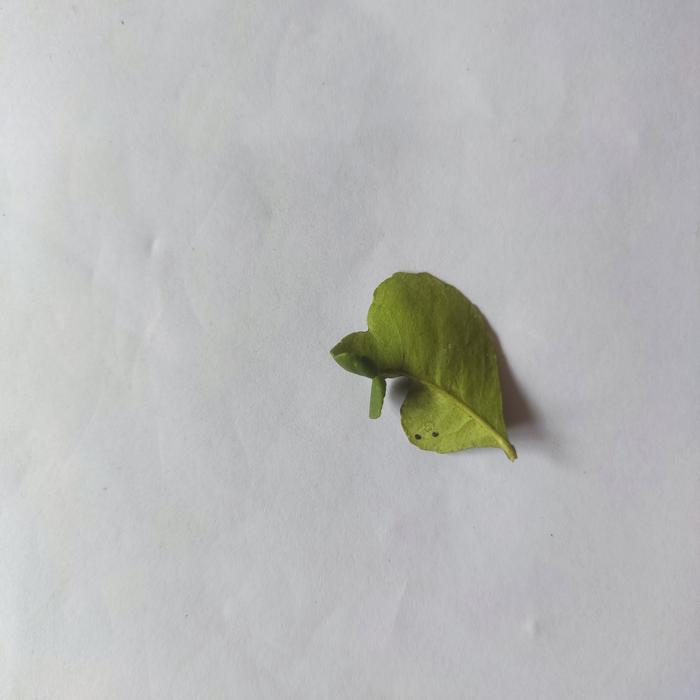
Crop: Lemon
Leaf condition: Leaf_Curl